Gianfranco Gallone

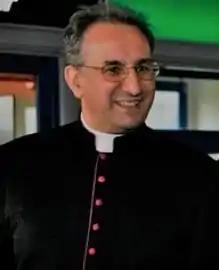

Gianfranco Gallone (born April 20, 1963) is an Italian prelate of the Catholic Church and a diplomat of the Holy See.